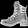
Label: Ankle boot